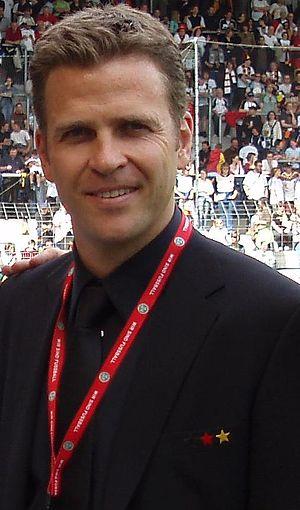
Liste de sportifs allemands classés par discipline :